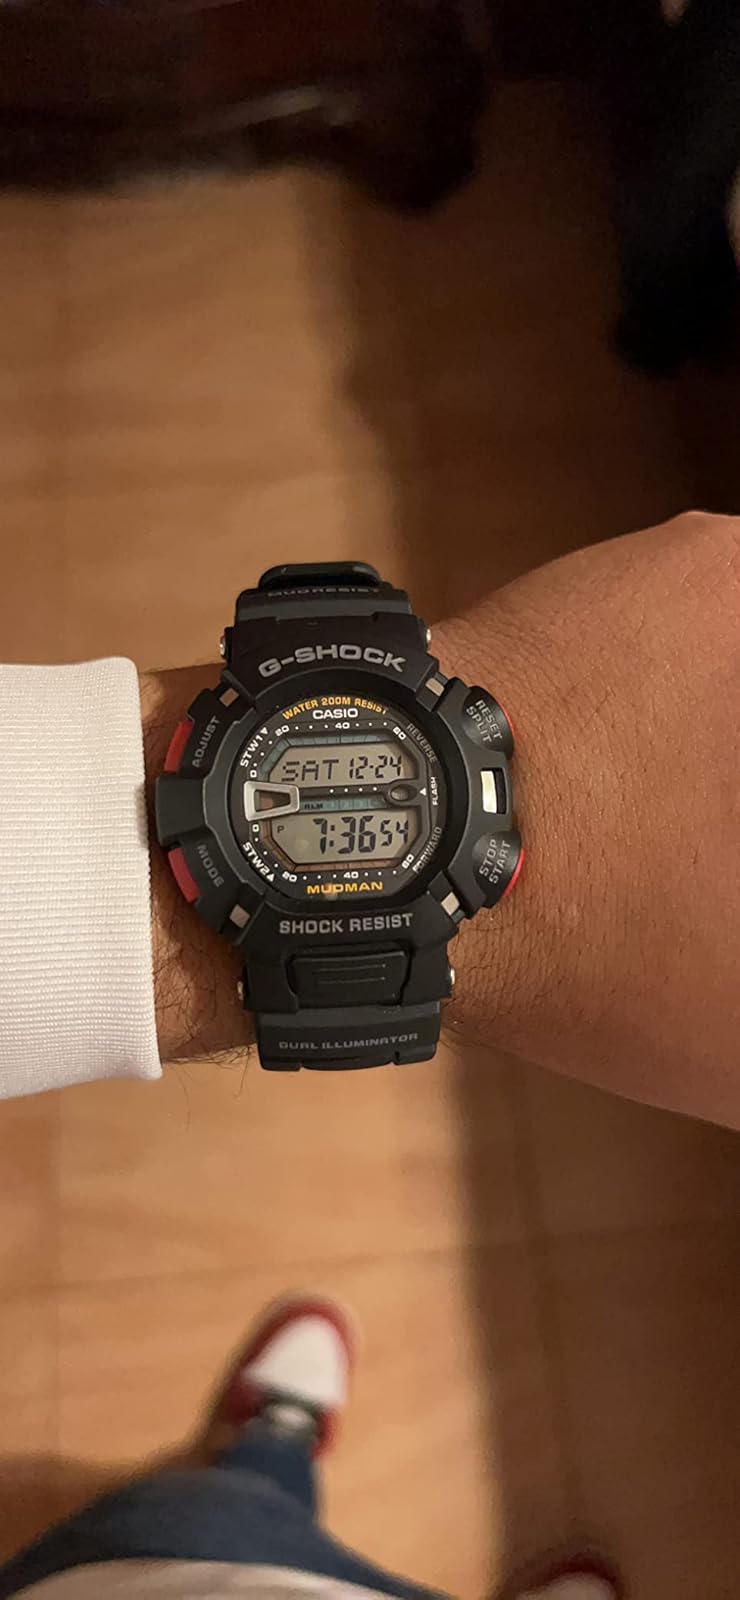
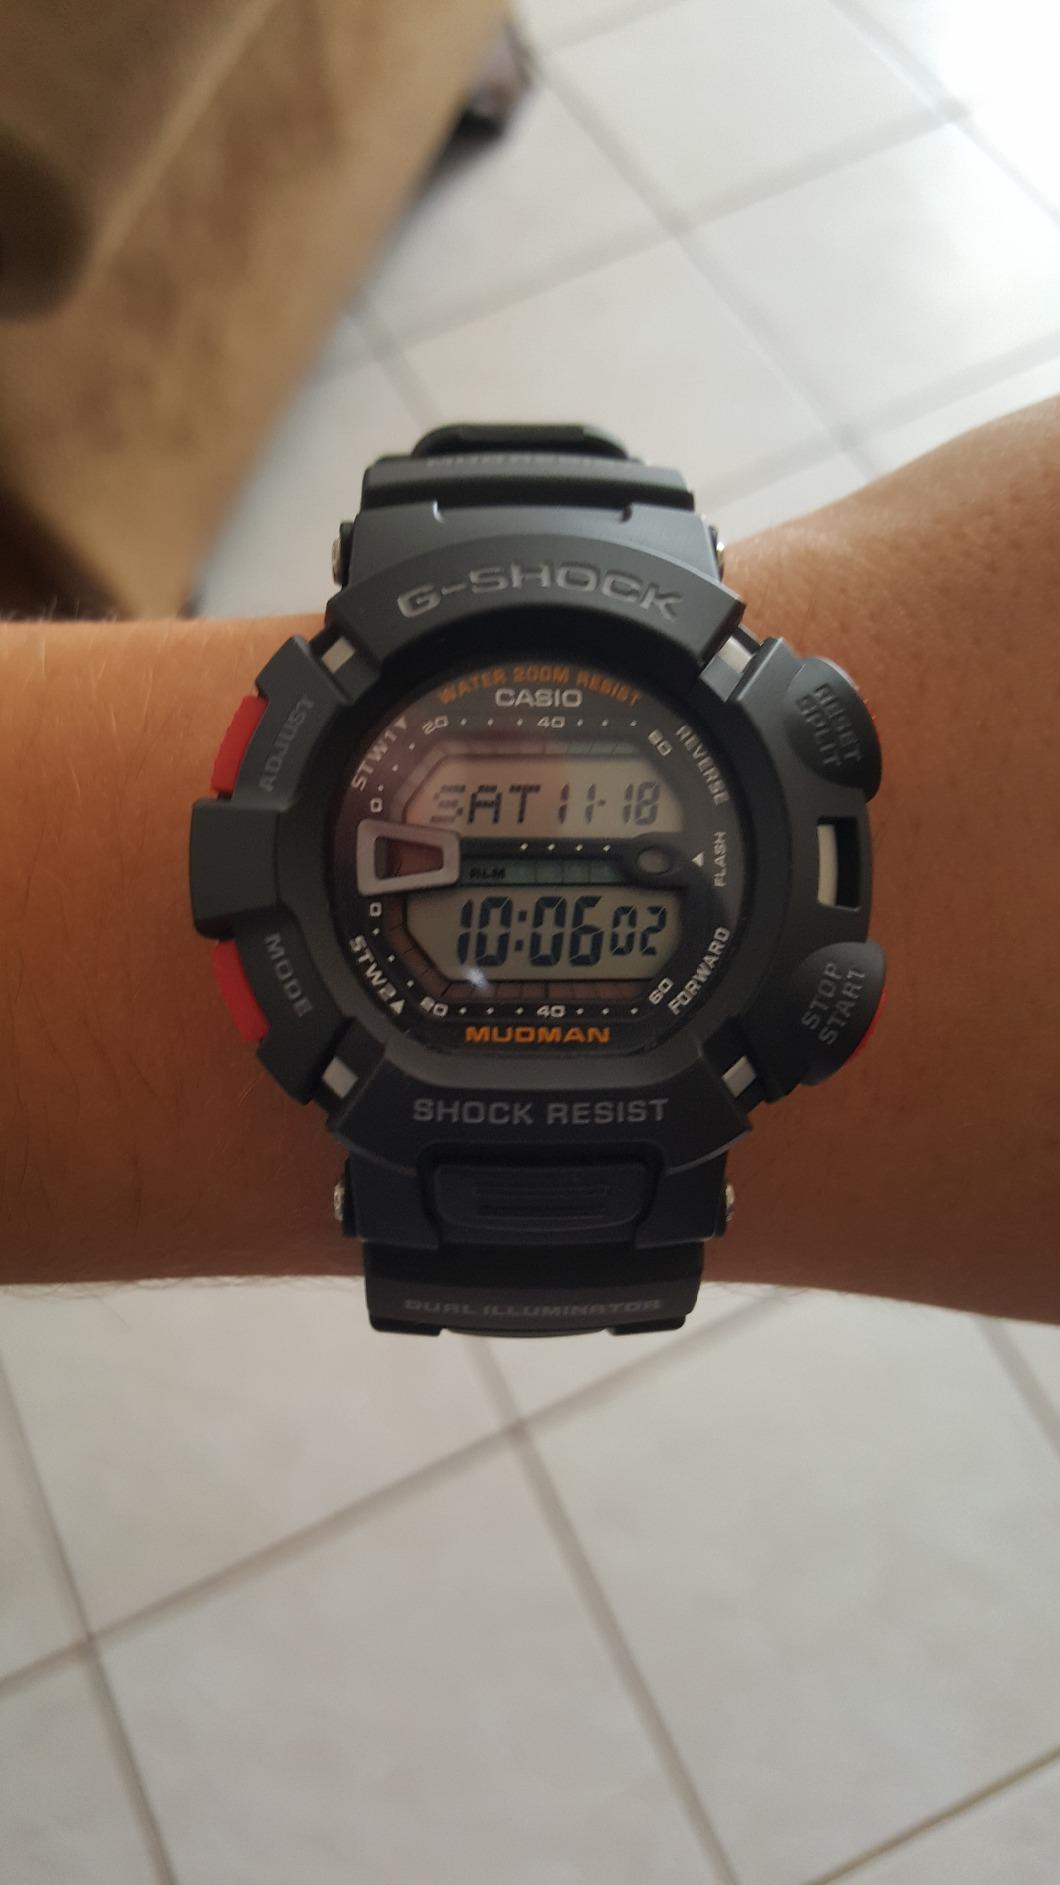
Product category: accessories_watch
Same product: yes